Robert Nicholls (professor)

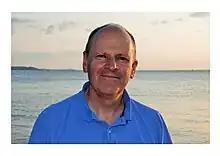
Robert Nicholls

Robert Nicholls is currently the Director of the Tyndall Centre for Climate Change Research and a professor of climate adaptation at the University of East Anglia in Norwich, United Kingdom.